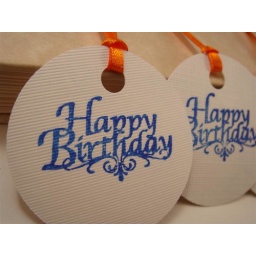
Birthday tags, hand-stamped in blue ink on textured white card with orange ribbon tie.